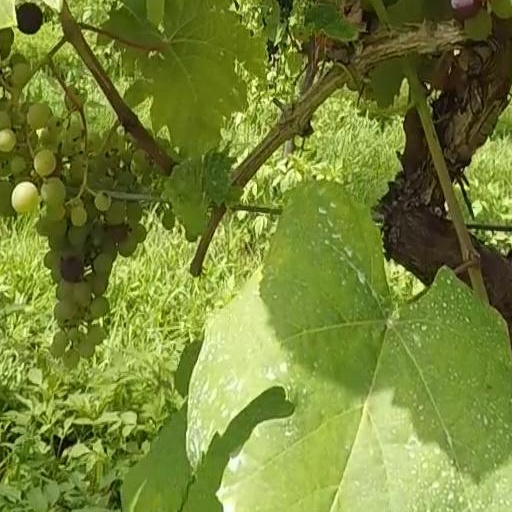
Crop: grape